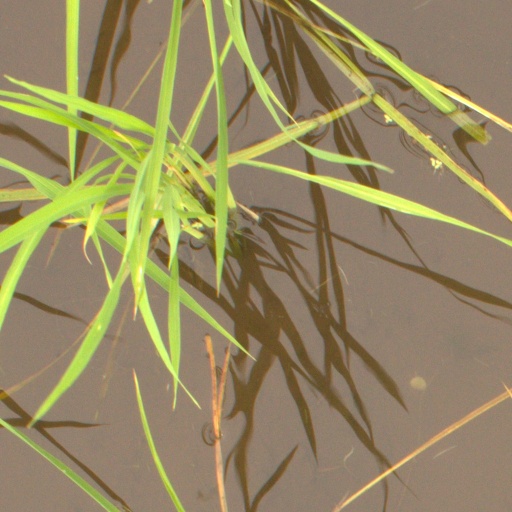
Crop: rice